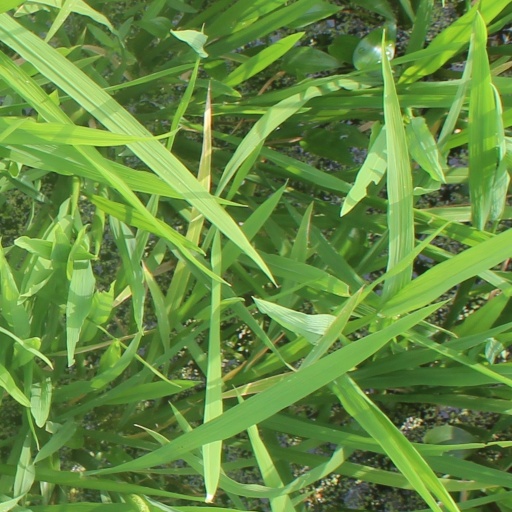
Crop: rice